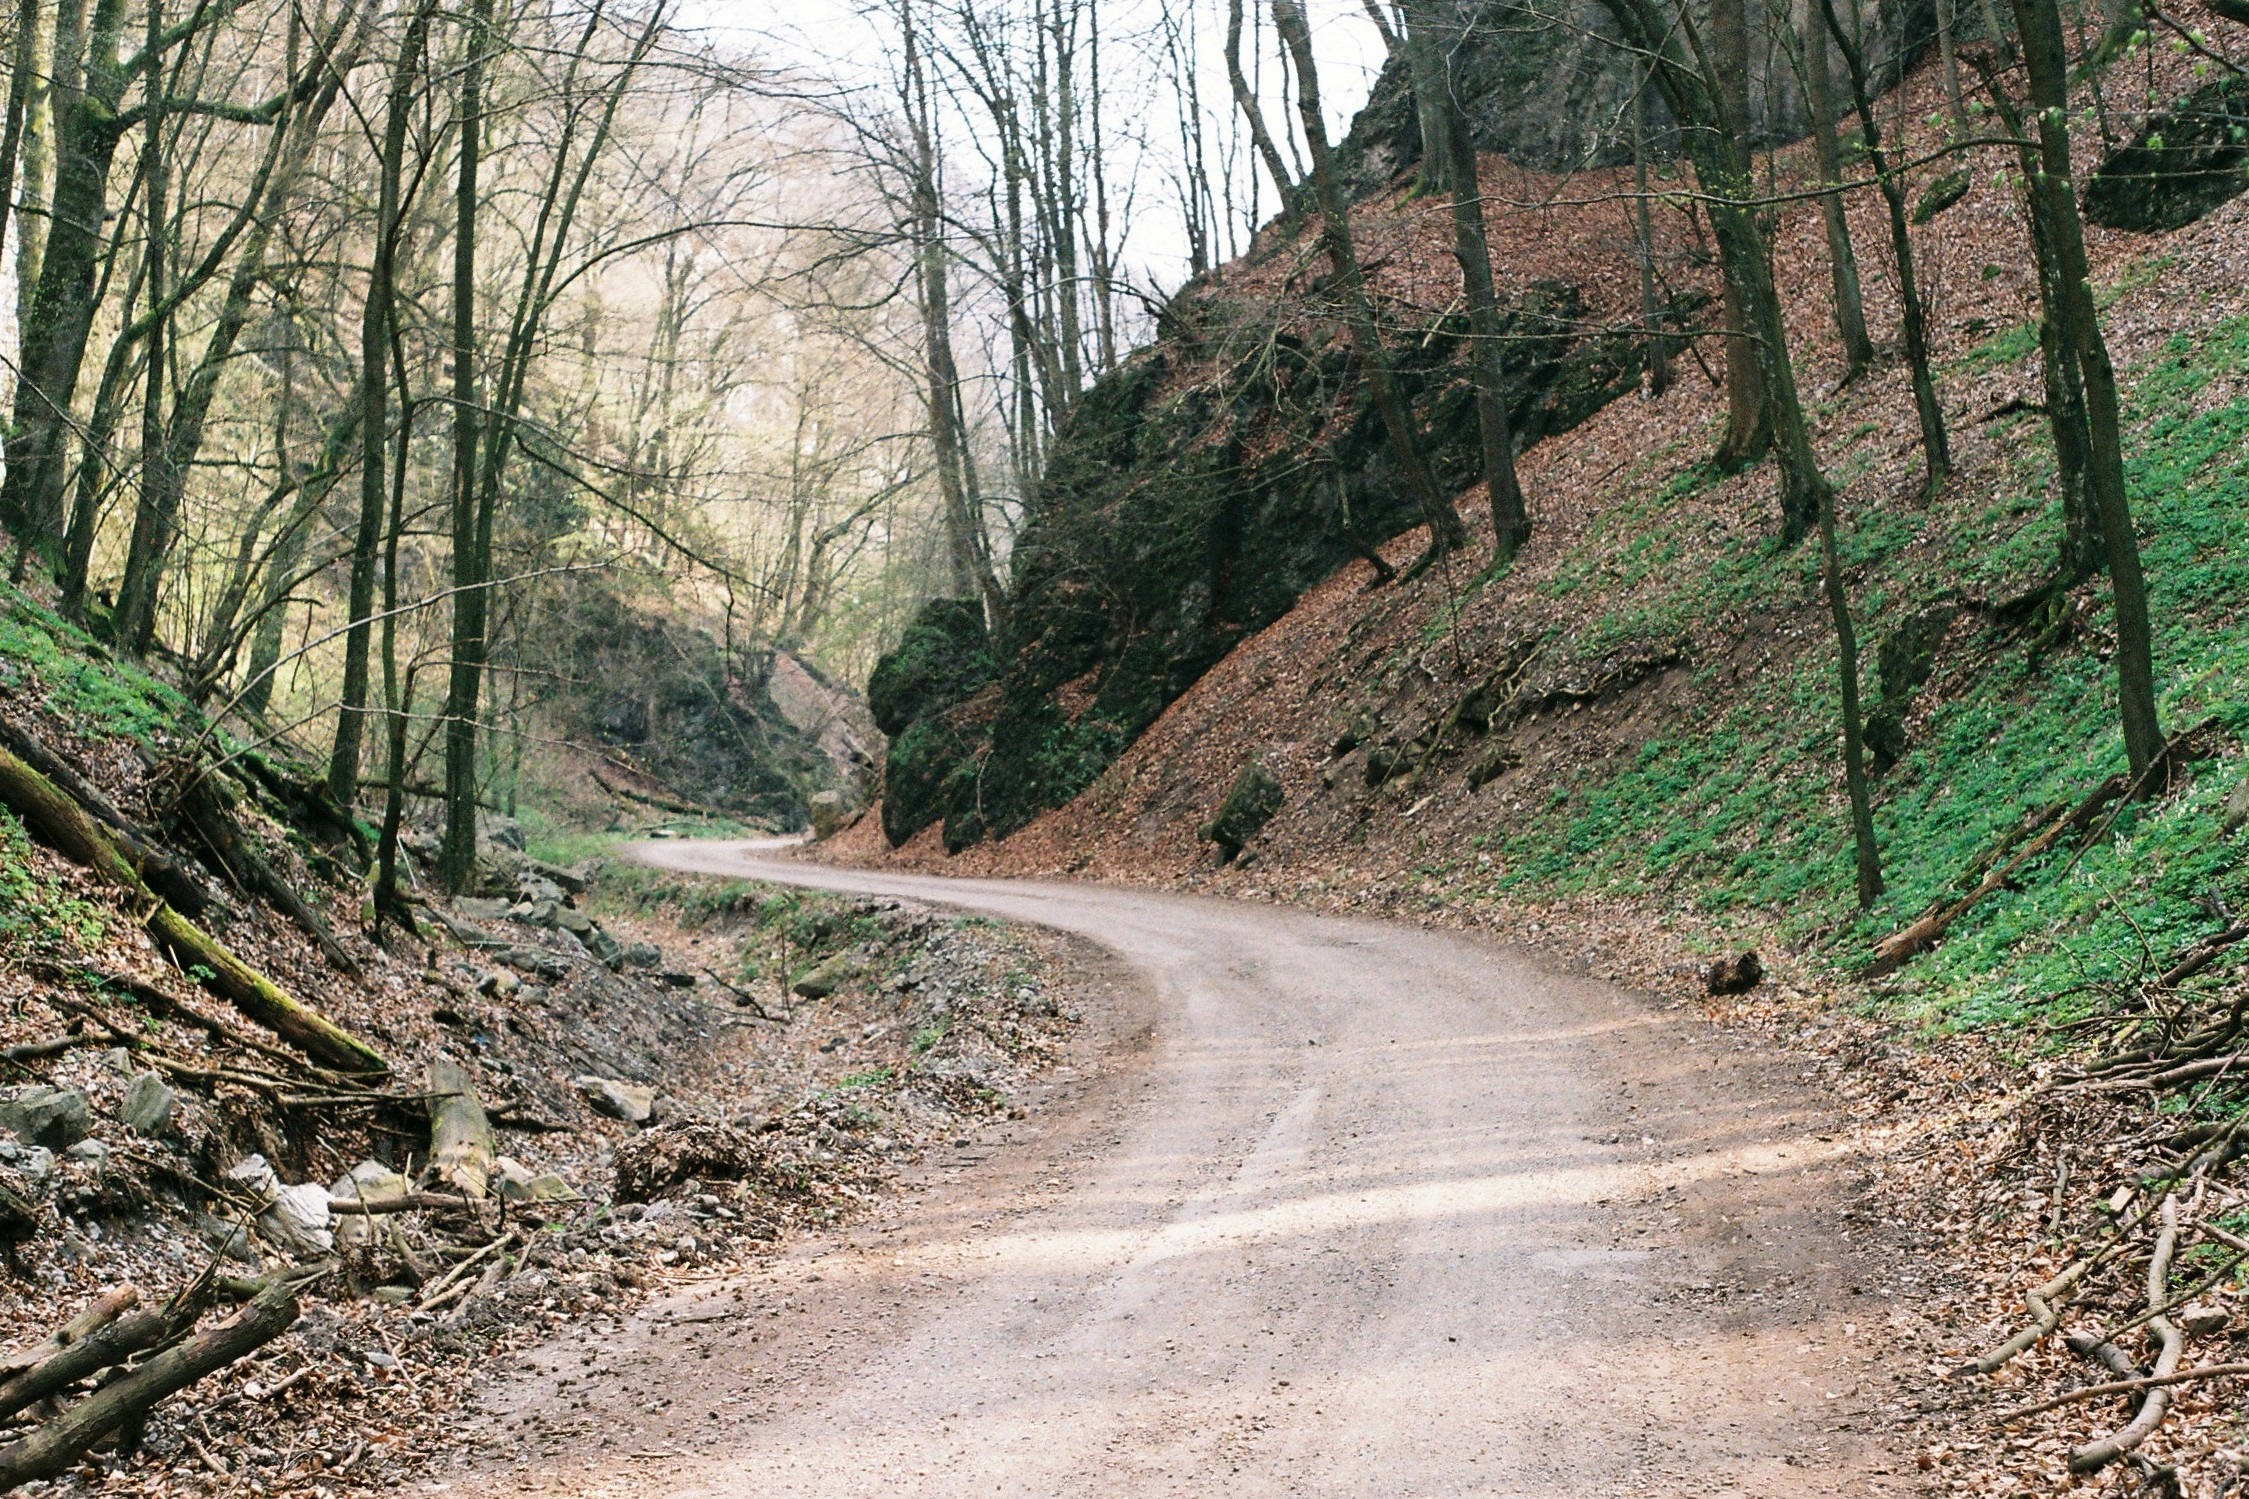
tree, nature, forest, path, grass, wilderness, road, trail, valley, country road, dirt road, dirt, soil, trees, rocks, outdoors, woods, hills, infrastructure, branches, country lane, woodland, habitat, rural road, rural area, natural environment, geological phenomenon, nonbuilding structure, field path, farm track, parochial road, parish road